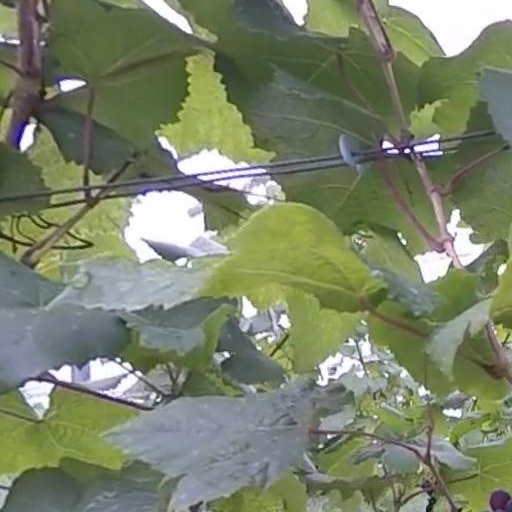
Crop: grape